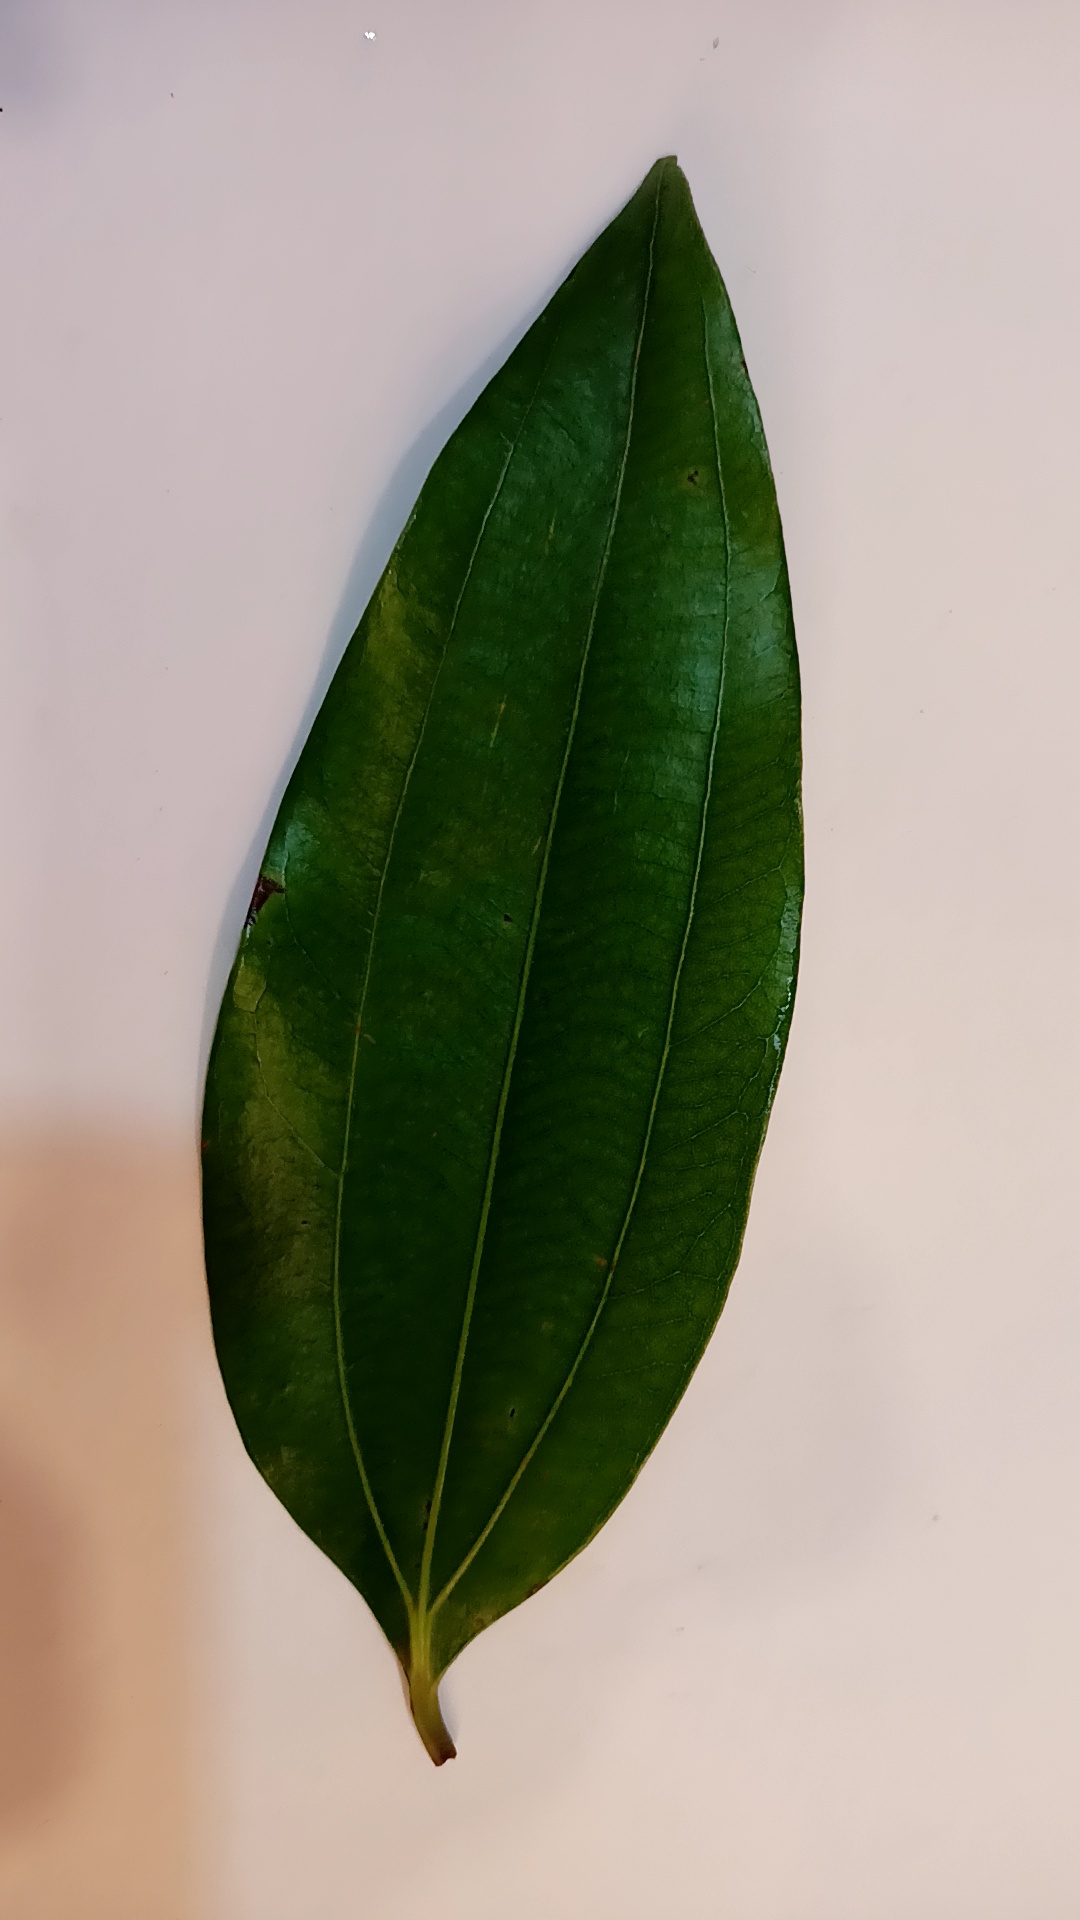
Label: Healthy